Kingston, Glasgow

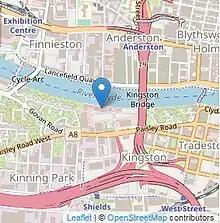
Location of Springfield Quay, also showing the Kingston Bridge

The Glasgow Quay area, developed on Springfield Quay, has in recent years become a major entertainment and leisure hub with bowling, casino, cinema and a variety of bars & restaurants.